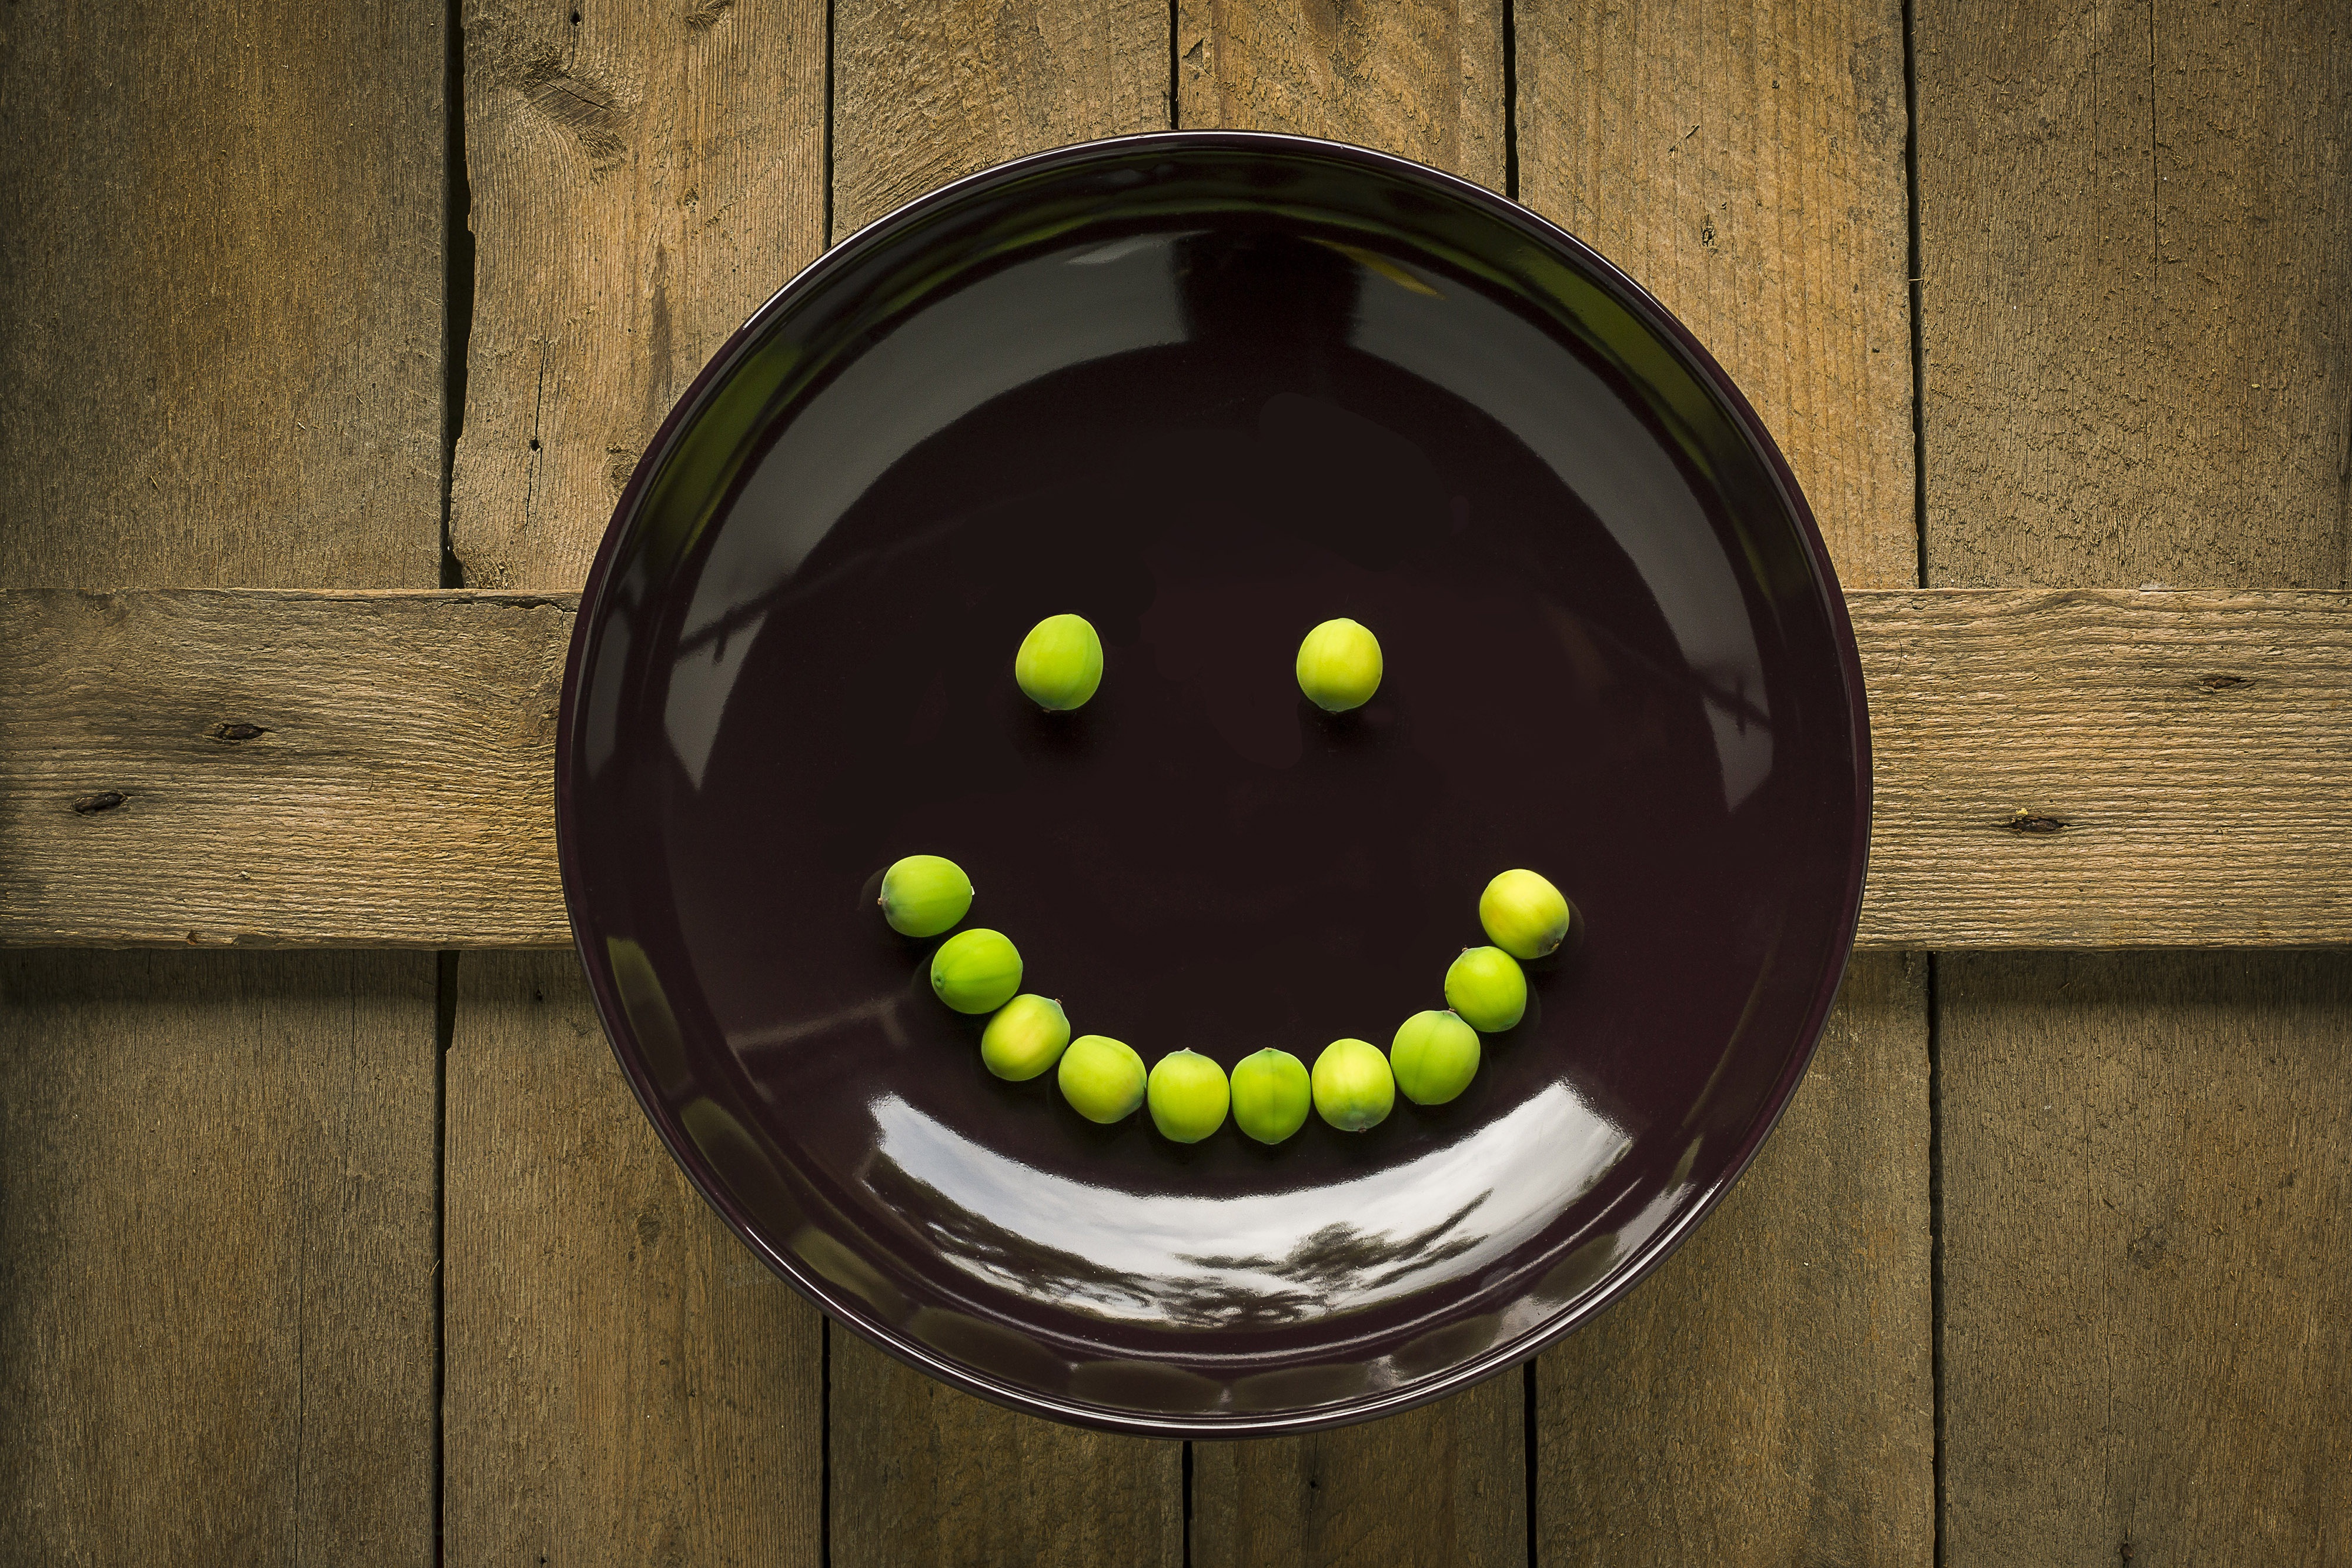
ball, cake, food, smile, games, chocolate cake, animation, circle, dessert